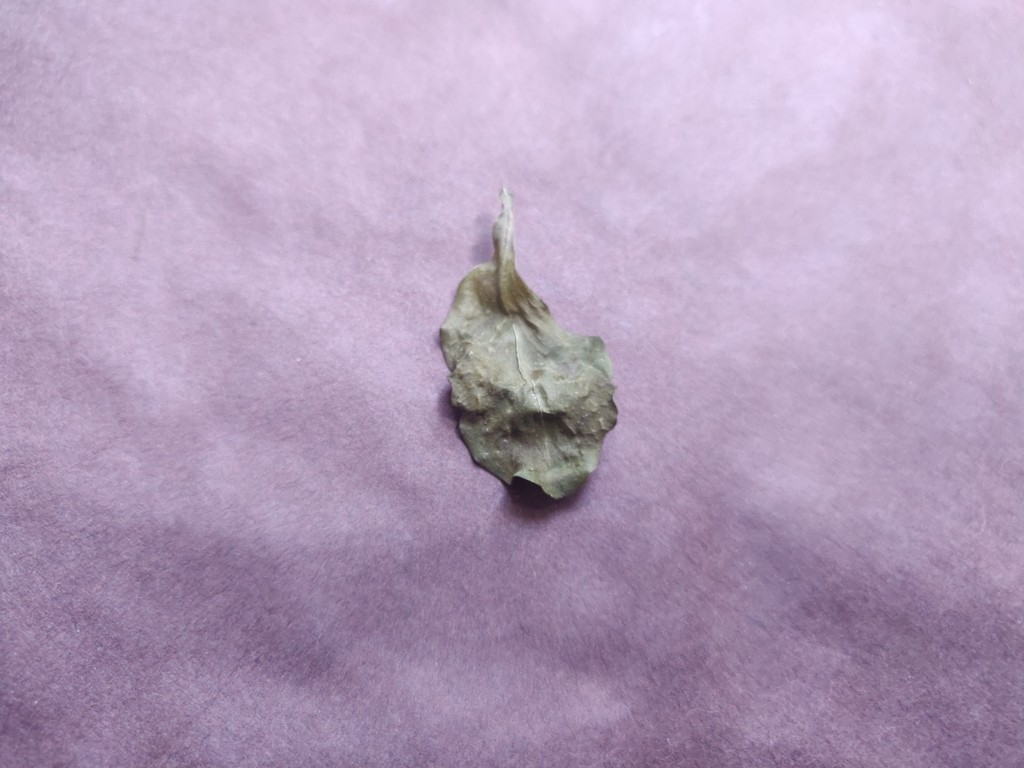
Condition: Dried
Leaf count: single
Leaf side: unknown